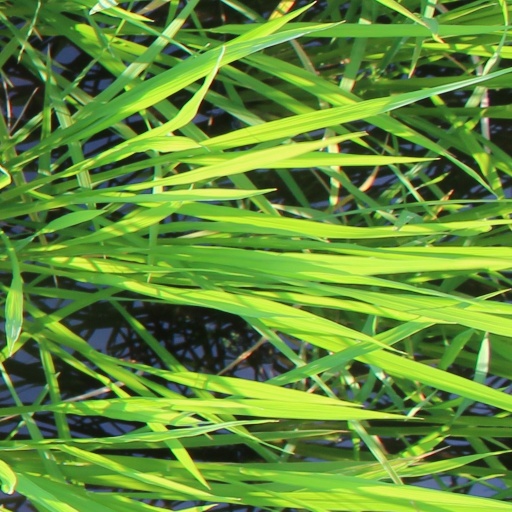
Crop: rice